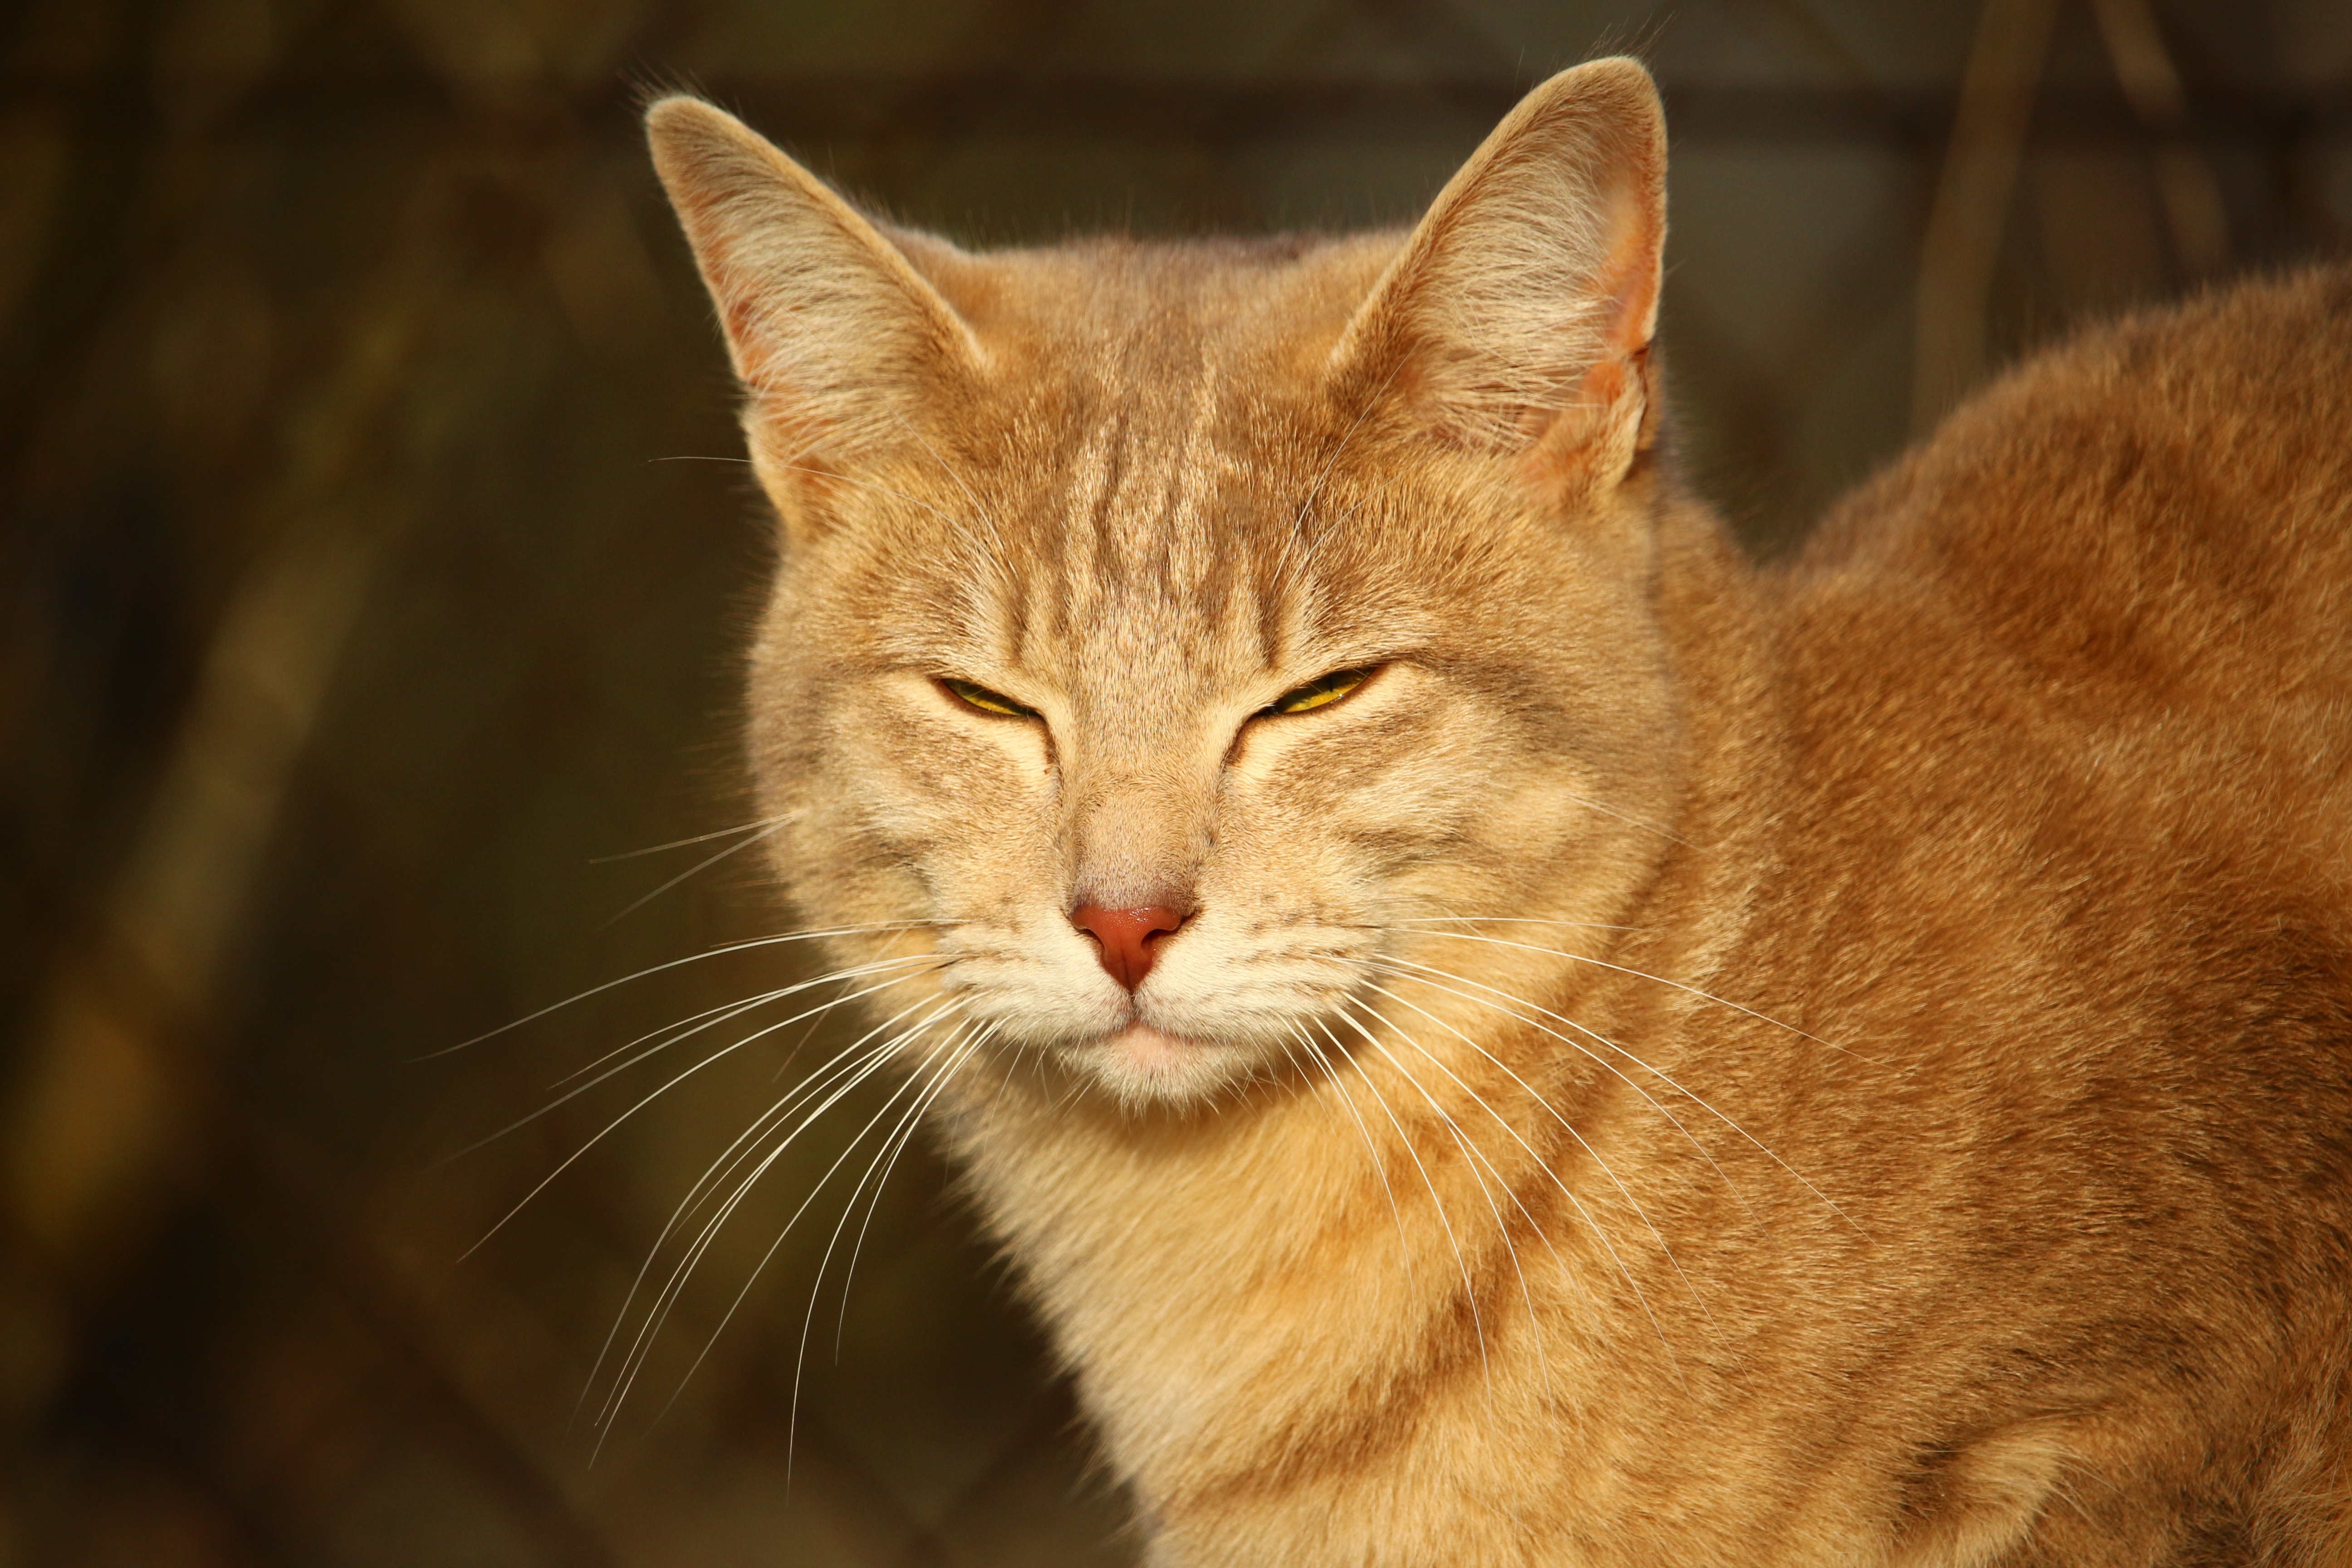
kitten, cat, mammal, fauna, close up, nose, whiskers, snout, vertebrate, mieze, breed cat, mackerel, cat face, tabby cat, european shorthair, wild cat, small to medium sized cats, cat like mammal, domestic short haired cat, pixie bob, rusty spotted cat